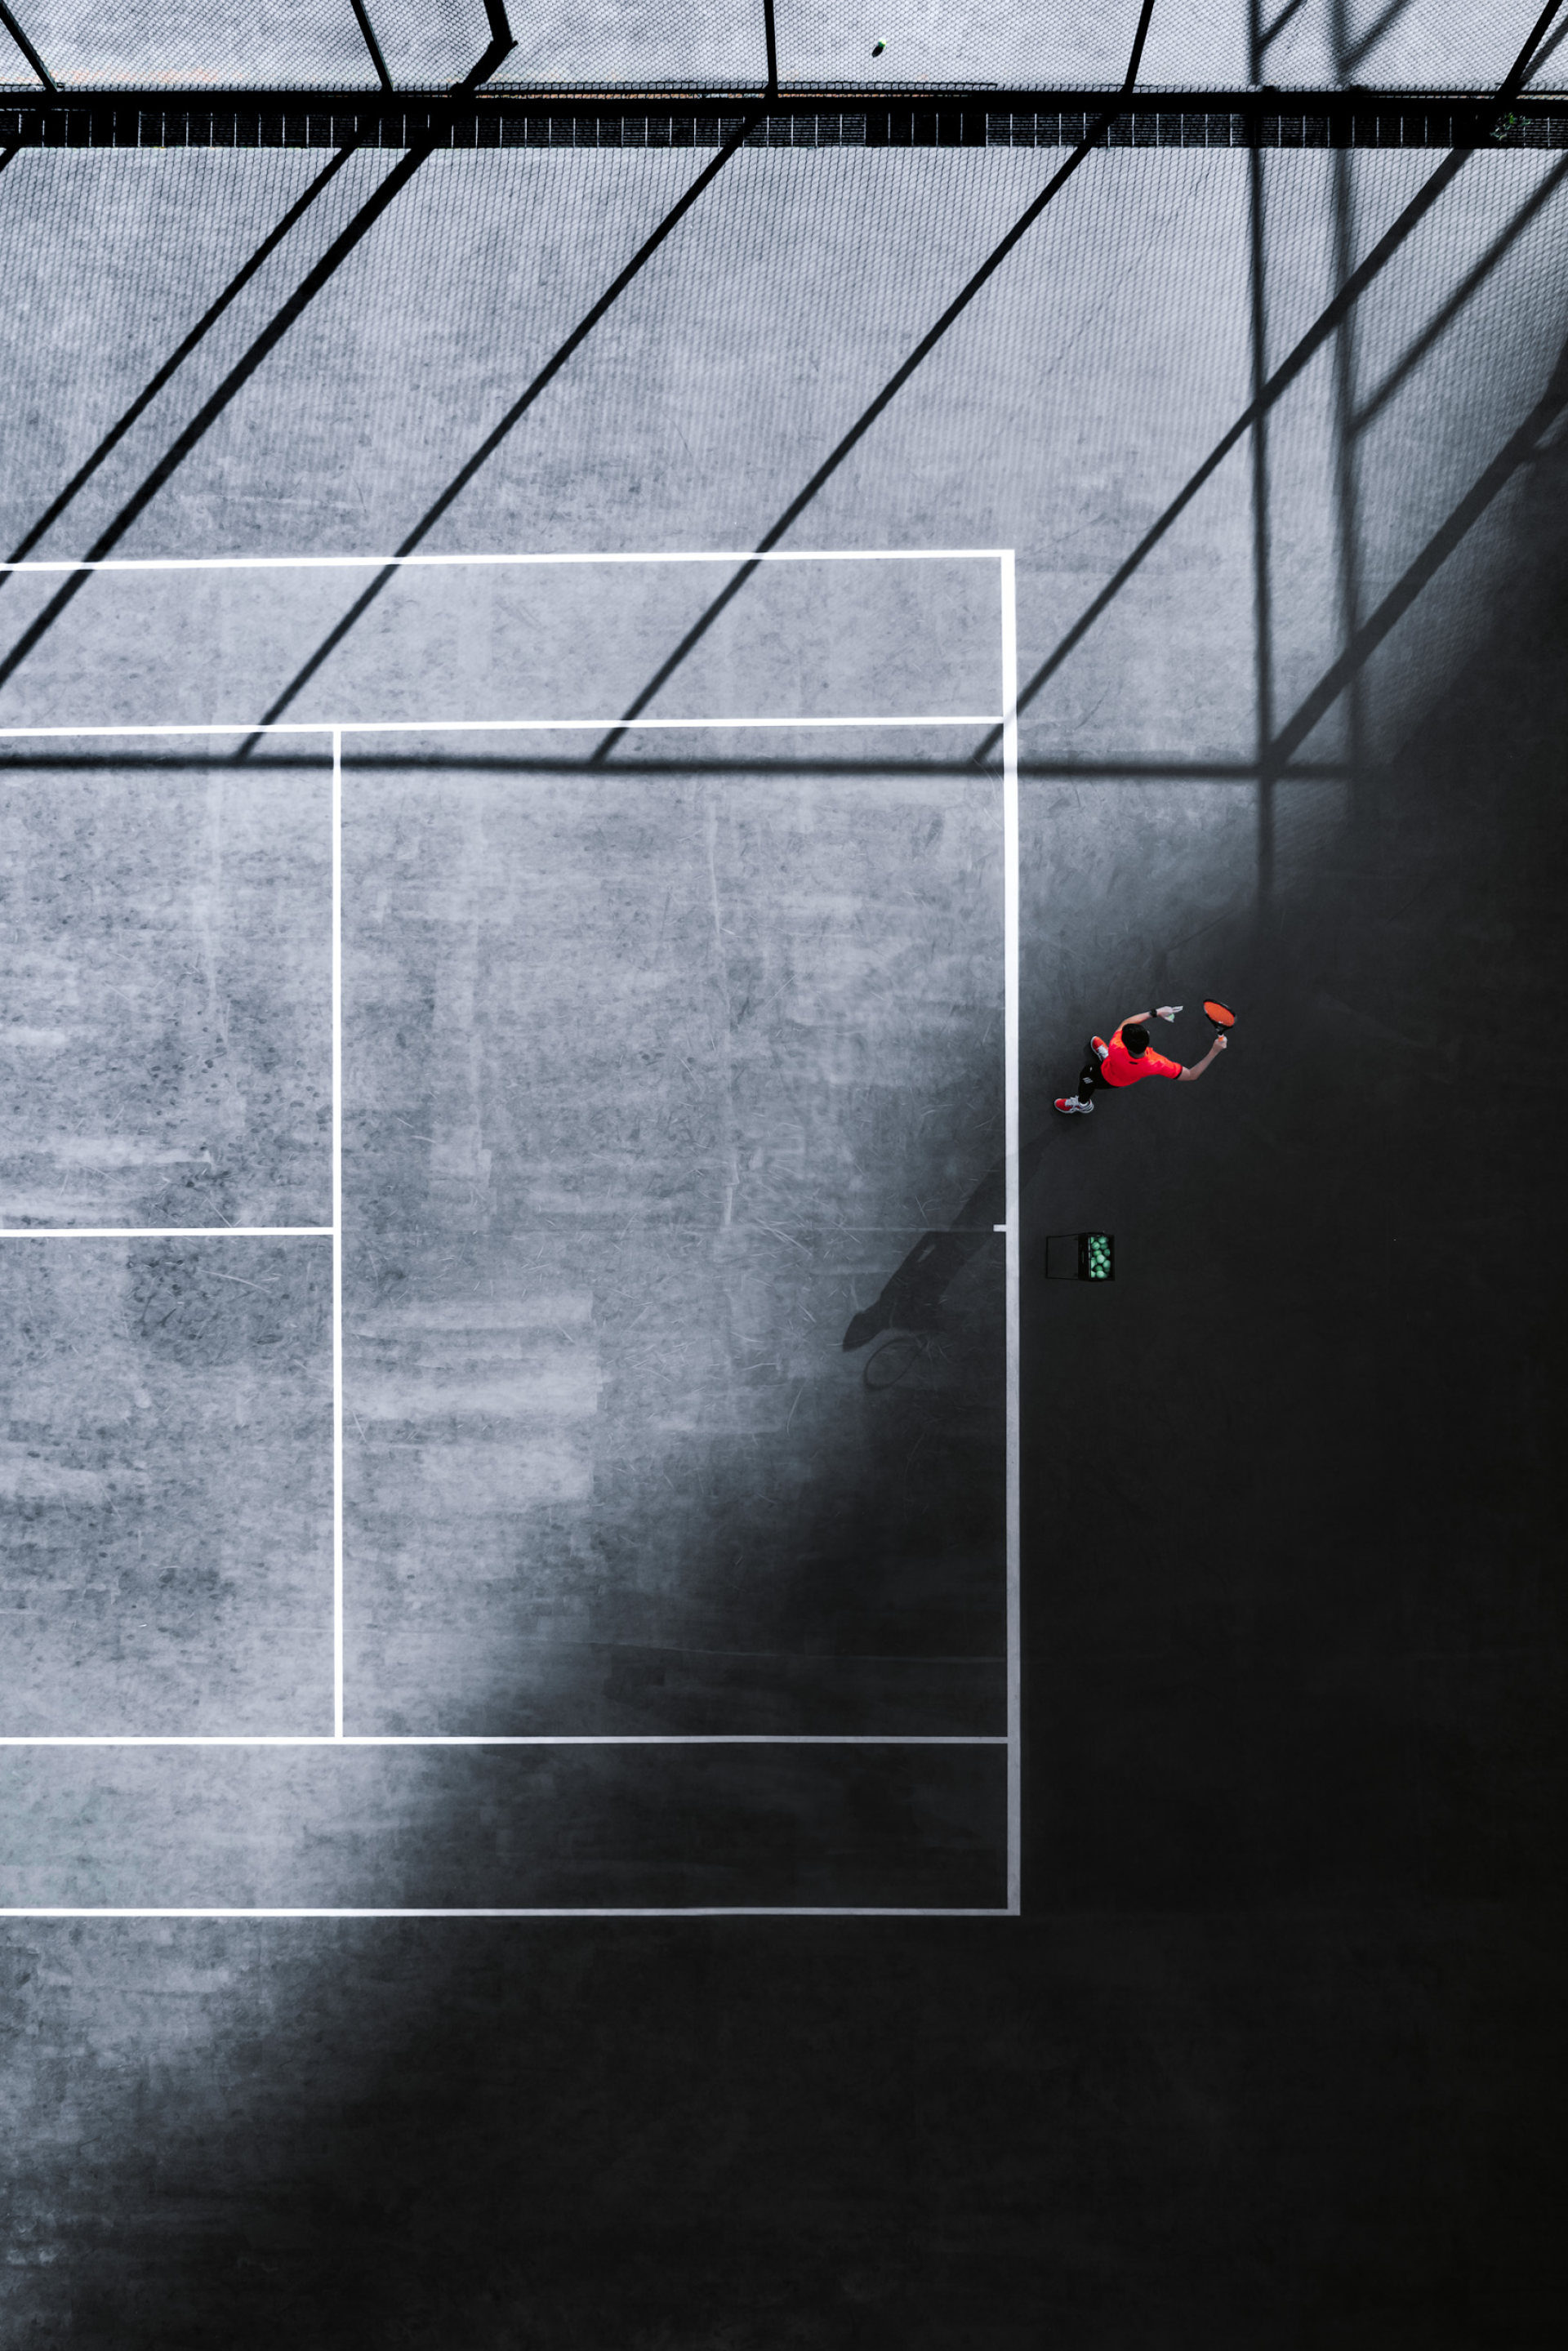
man, line, parallel, square